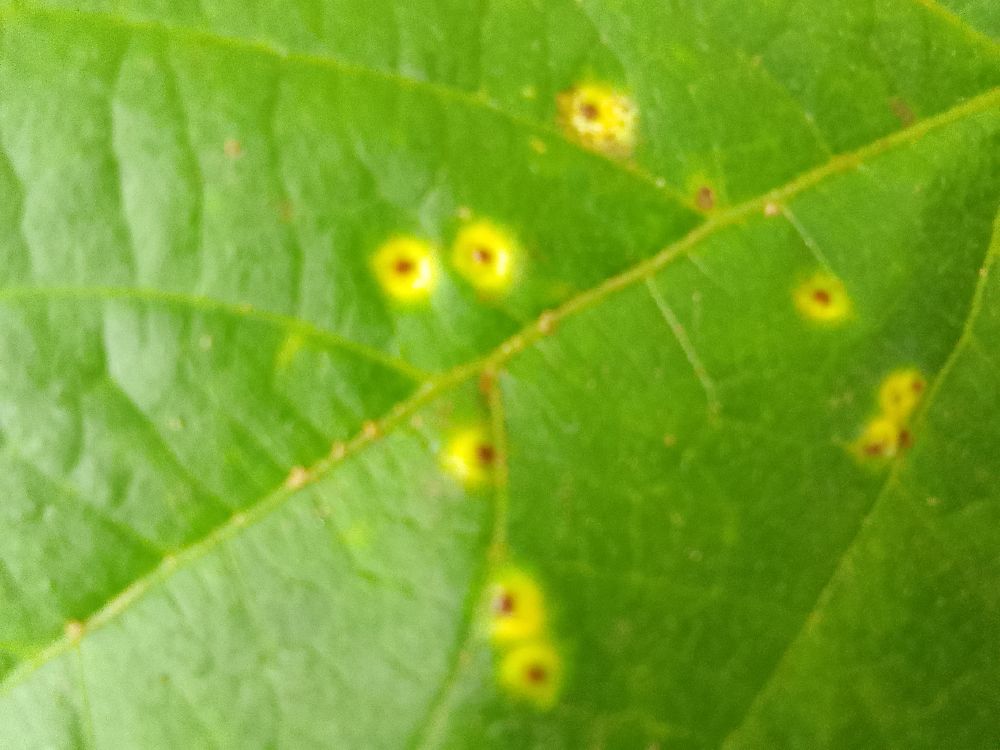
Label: rust